Dracoraptor

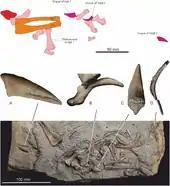

In the front of the snout each praemaxilla embraces the front of a very large nostril. The skull bears three praemaxillary teeth per side and at least seven maxillary teeth. The teeth are recurved or dagger-shaped. The edges of the tooth crown are serrated with six to eight denticles per millimetre (0.03 in). On the trailing edge these serrations run all the way to the root, on the leading edge they end at a higher position. Towards the tip of the tooth, these denticles become gradually somewhat smaller. The maxilla borders an antorbital fenestra with a shallow depression. The jugal is a slender element with a straight lower edge, a thin front branch overlapped by the rear branch of the maxilla and an ascending process towards the lacrimal that is thin but not pointed. The lacrimal is rectangular and pinched in the middle.